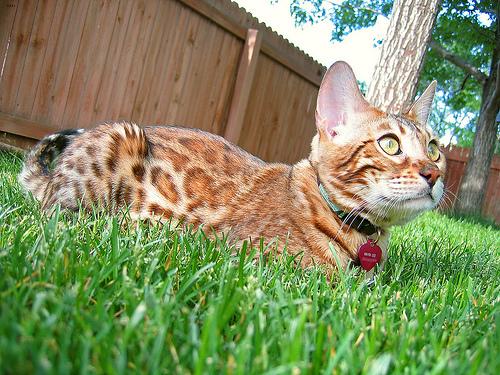
Breed: Bengal